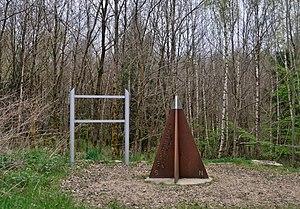
Luxembourg, Pettingen